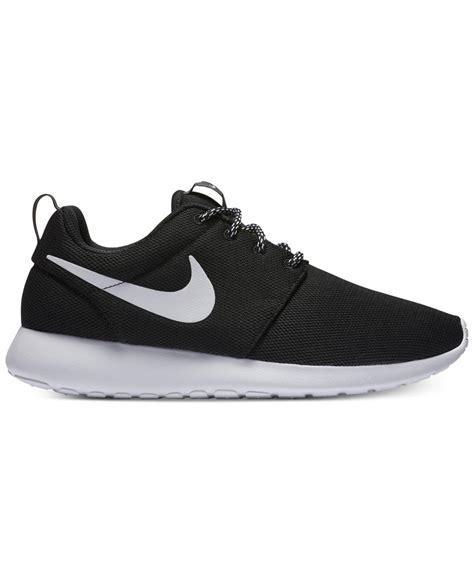
Brand: Nike
Model: Roshe One